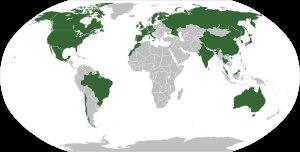
Polytechnique Montréal est un établissement d'enseignement supérieur d'ingénierie affilié à l'Université de Montréal, situé à Montréal et fondé en 1873. En plus de ses programmes de baccalauréat, Polytechnique Montréal offre une formation aux cycles supérieurs et est une des plus importantes institutions de recherche en génie au Canada.